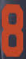
Number: 8